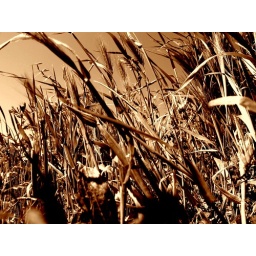
Unique photo right here. I just stuck the cam on the ground while I was sitting on a hill near the river.